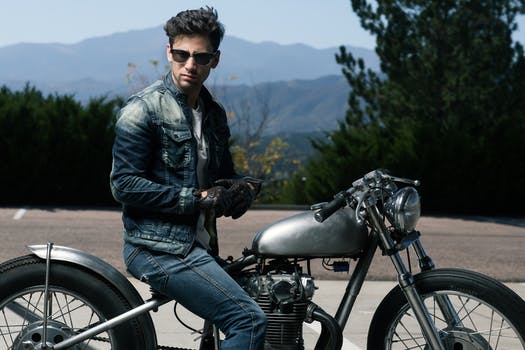
Label: No Watermark